Answer in natural language. Consider the 3D positions of the objects in the scene and not just the 2D positions in the image. Is the centerpoint of  white rectangular dining table (marked A) at a higher height than Doorway (marked B)? Choose between the following options: no or yes
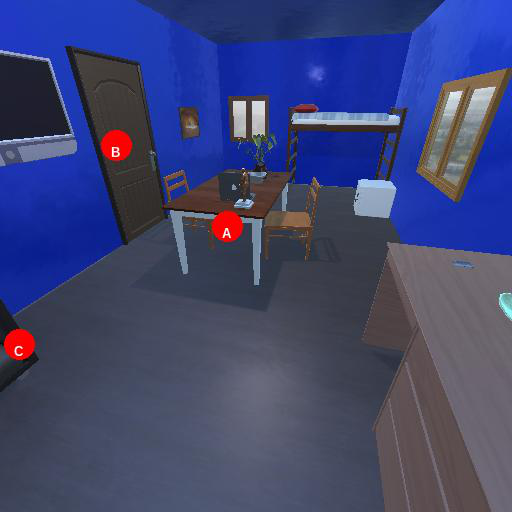
<answer>yes</answer>